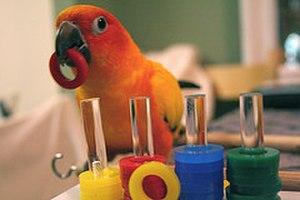
L'intelligence des oiseaux est un domaine de l'éthologie concernant l'intelligence animale appliquée aux oiseaux. Il n'existe pas de définition universelle de l'intelligence. Elle peut être définie et mesurée par la vitesse et le succès pour résoudre des problèmes. La flexibilité mentale et comportementale est souvent considérée une bonne mesure de l'intelligence. Cette flexibilité permet l'apparition de nouvelles solutions. Les corvidés, sont réputés pour être les plus intelligents des oiseaux. Les Psittacidae sont également capables de performances remarquables. Celles-ci sont cependant très inégales au sein de la classe. D'autre part, il est cependant difficile de définir l'idée de performance et surtout de différencier les comportements innés de ceux acquis.